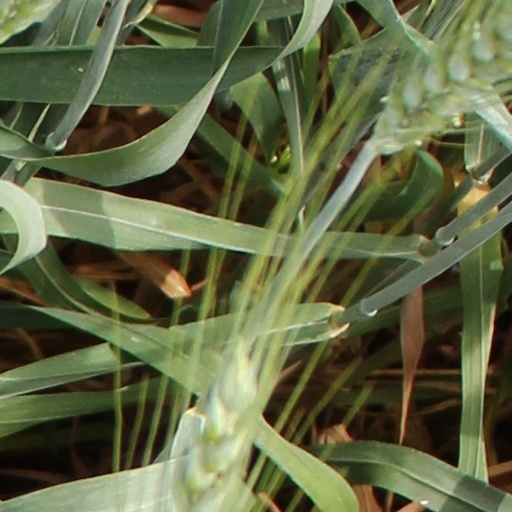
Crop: wheat